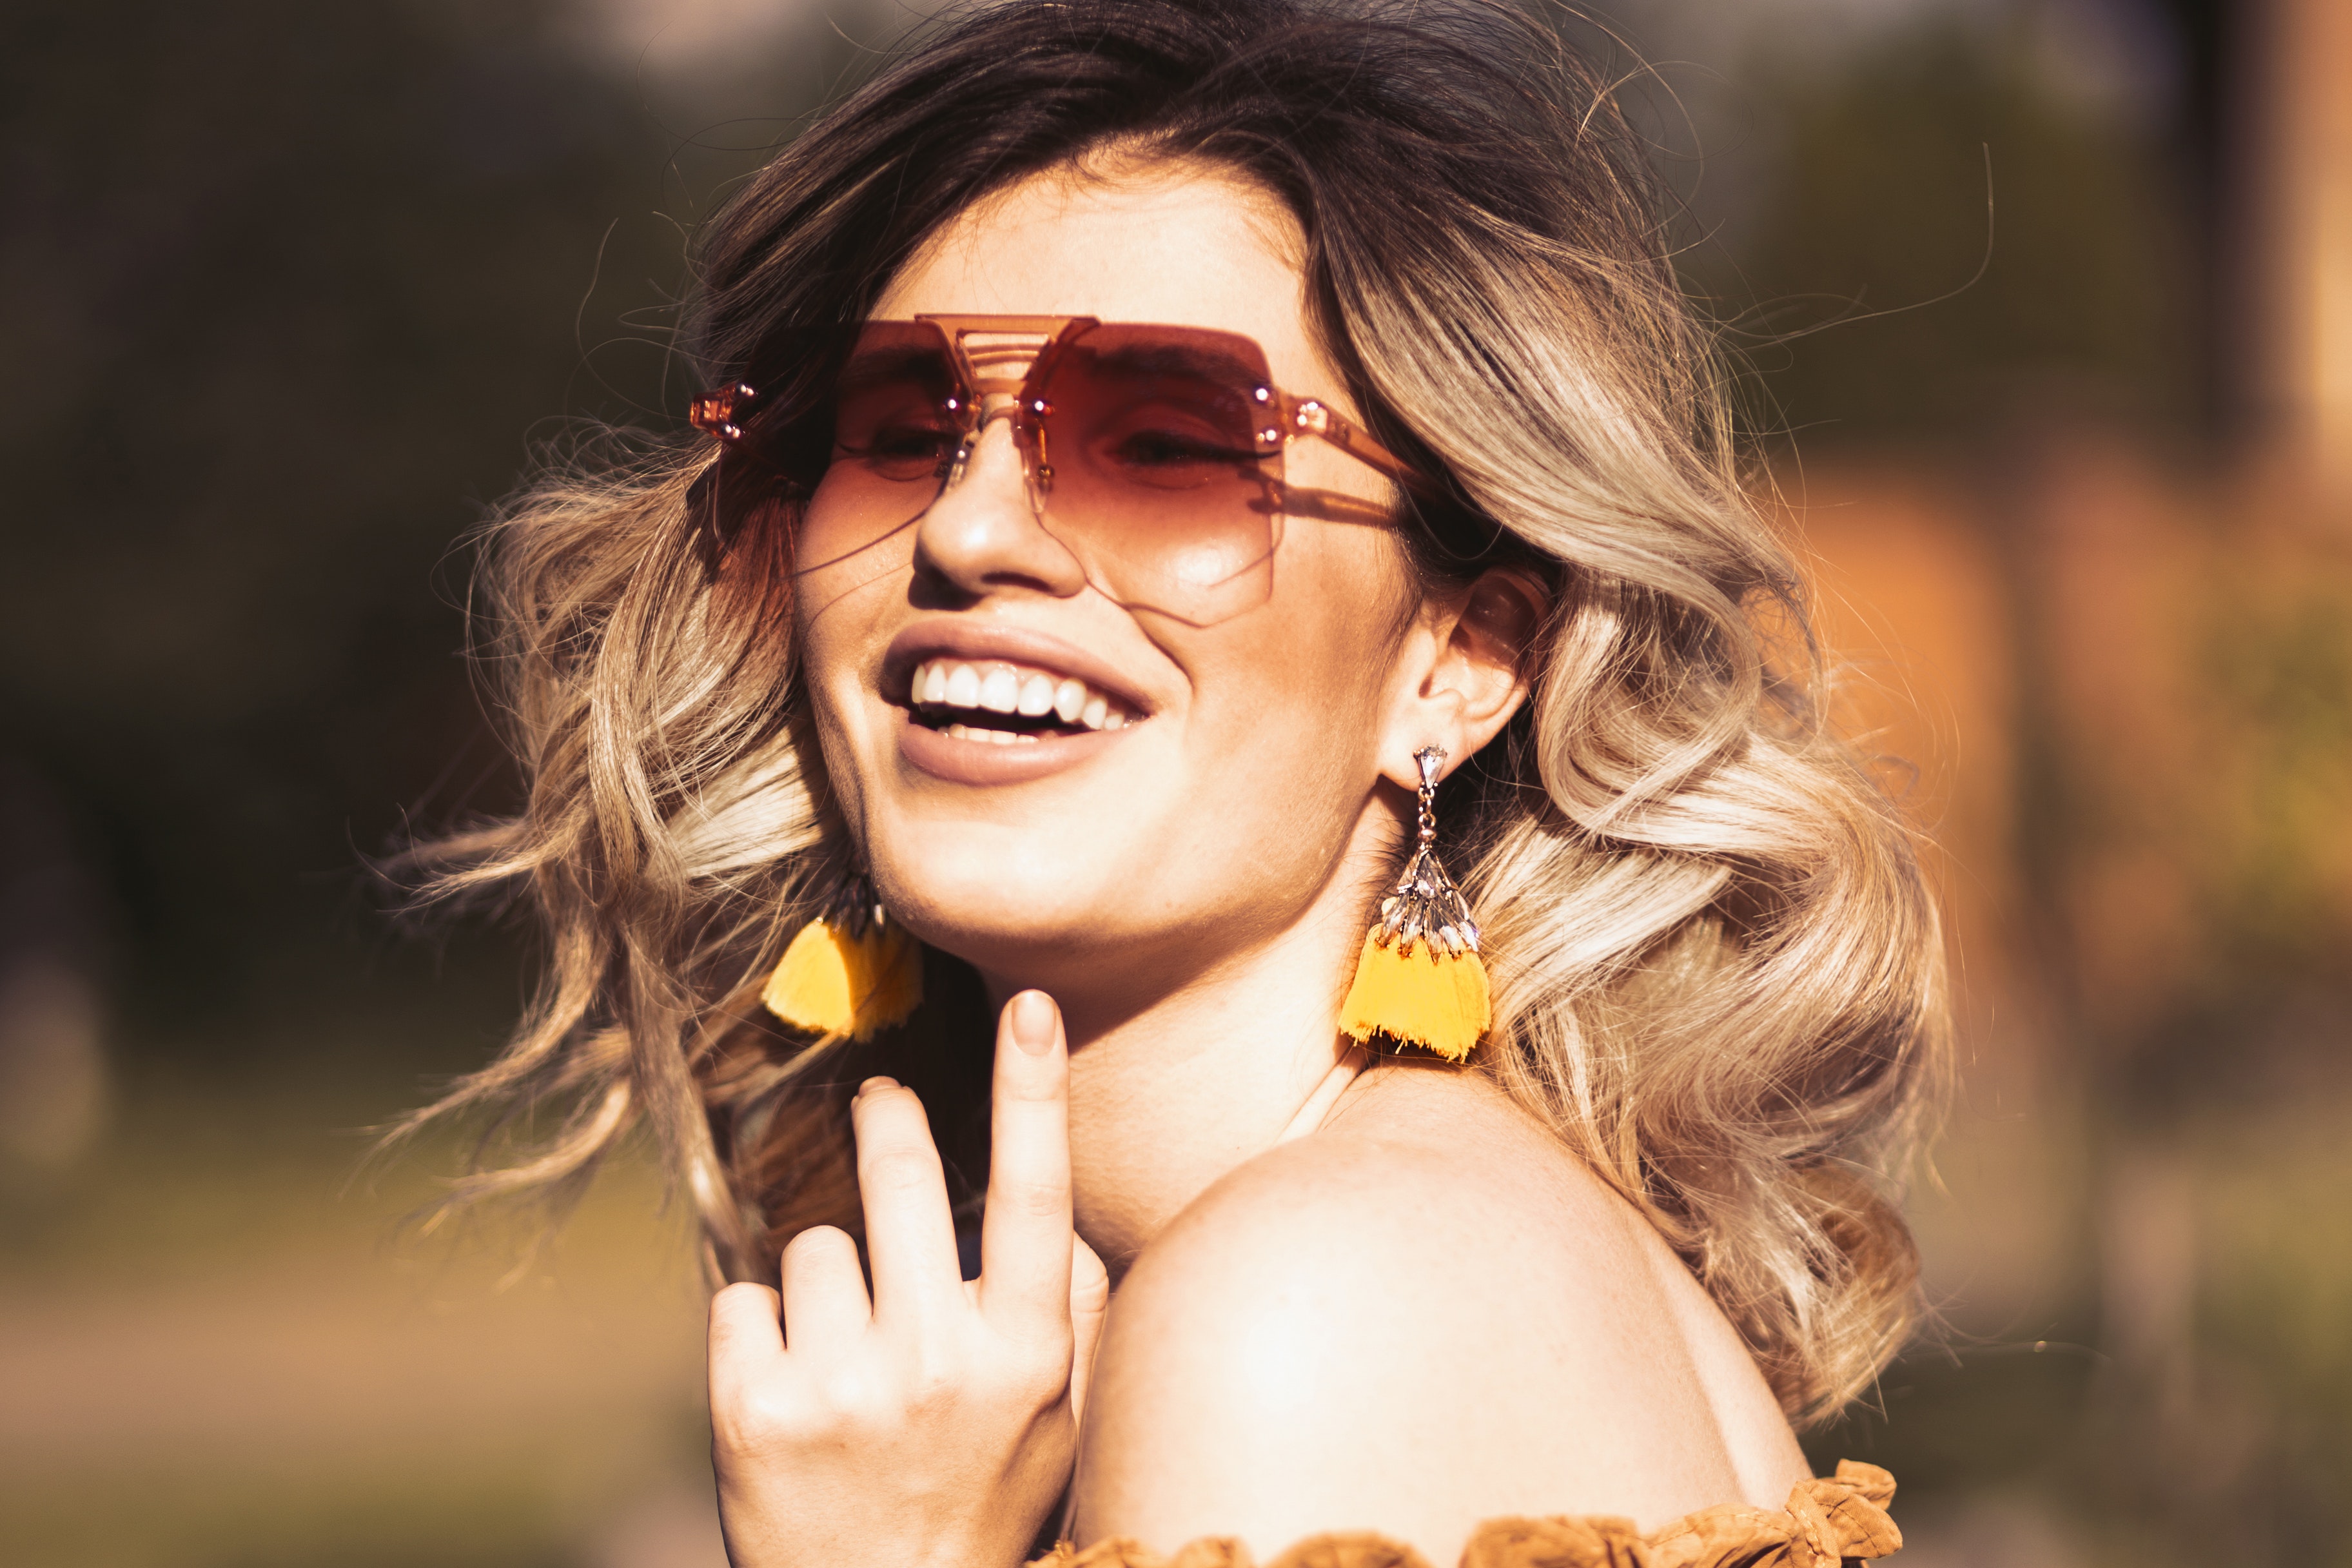
eyewear, hair, facial expression, sunglasses, beauty, cool, hairstyle, glasses, smile, yellow, lip, photography, vision care, close up, photo shoot, fun, long hair, black hair, brown hair, model, happy, fawn, style